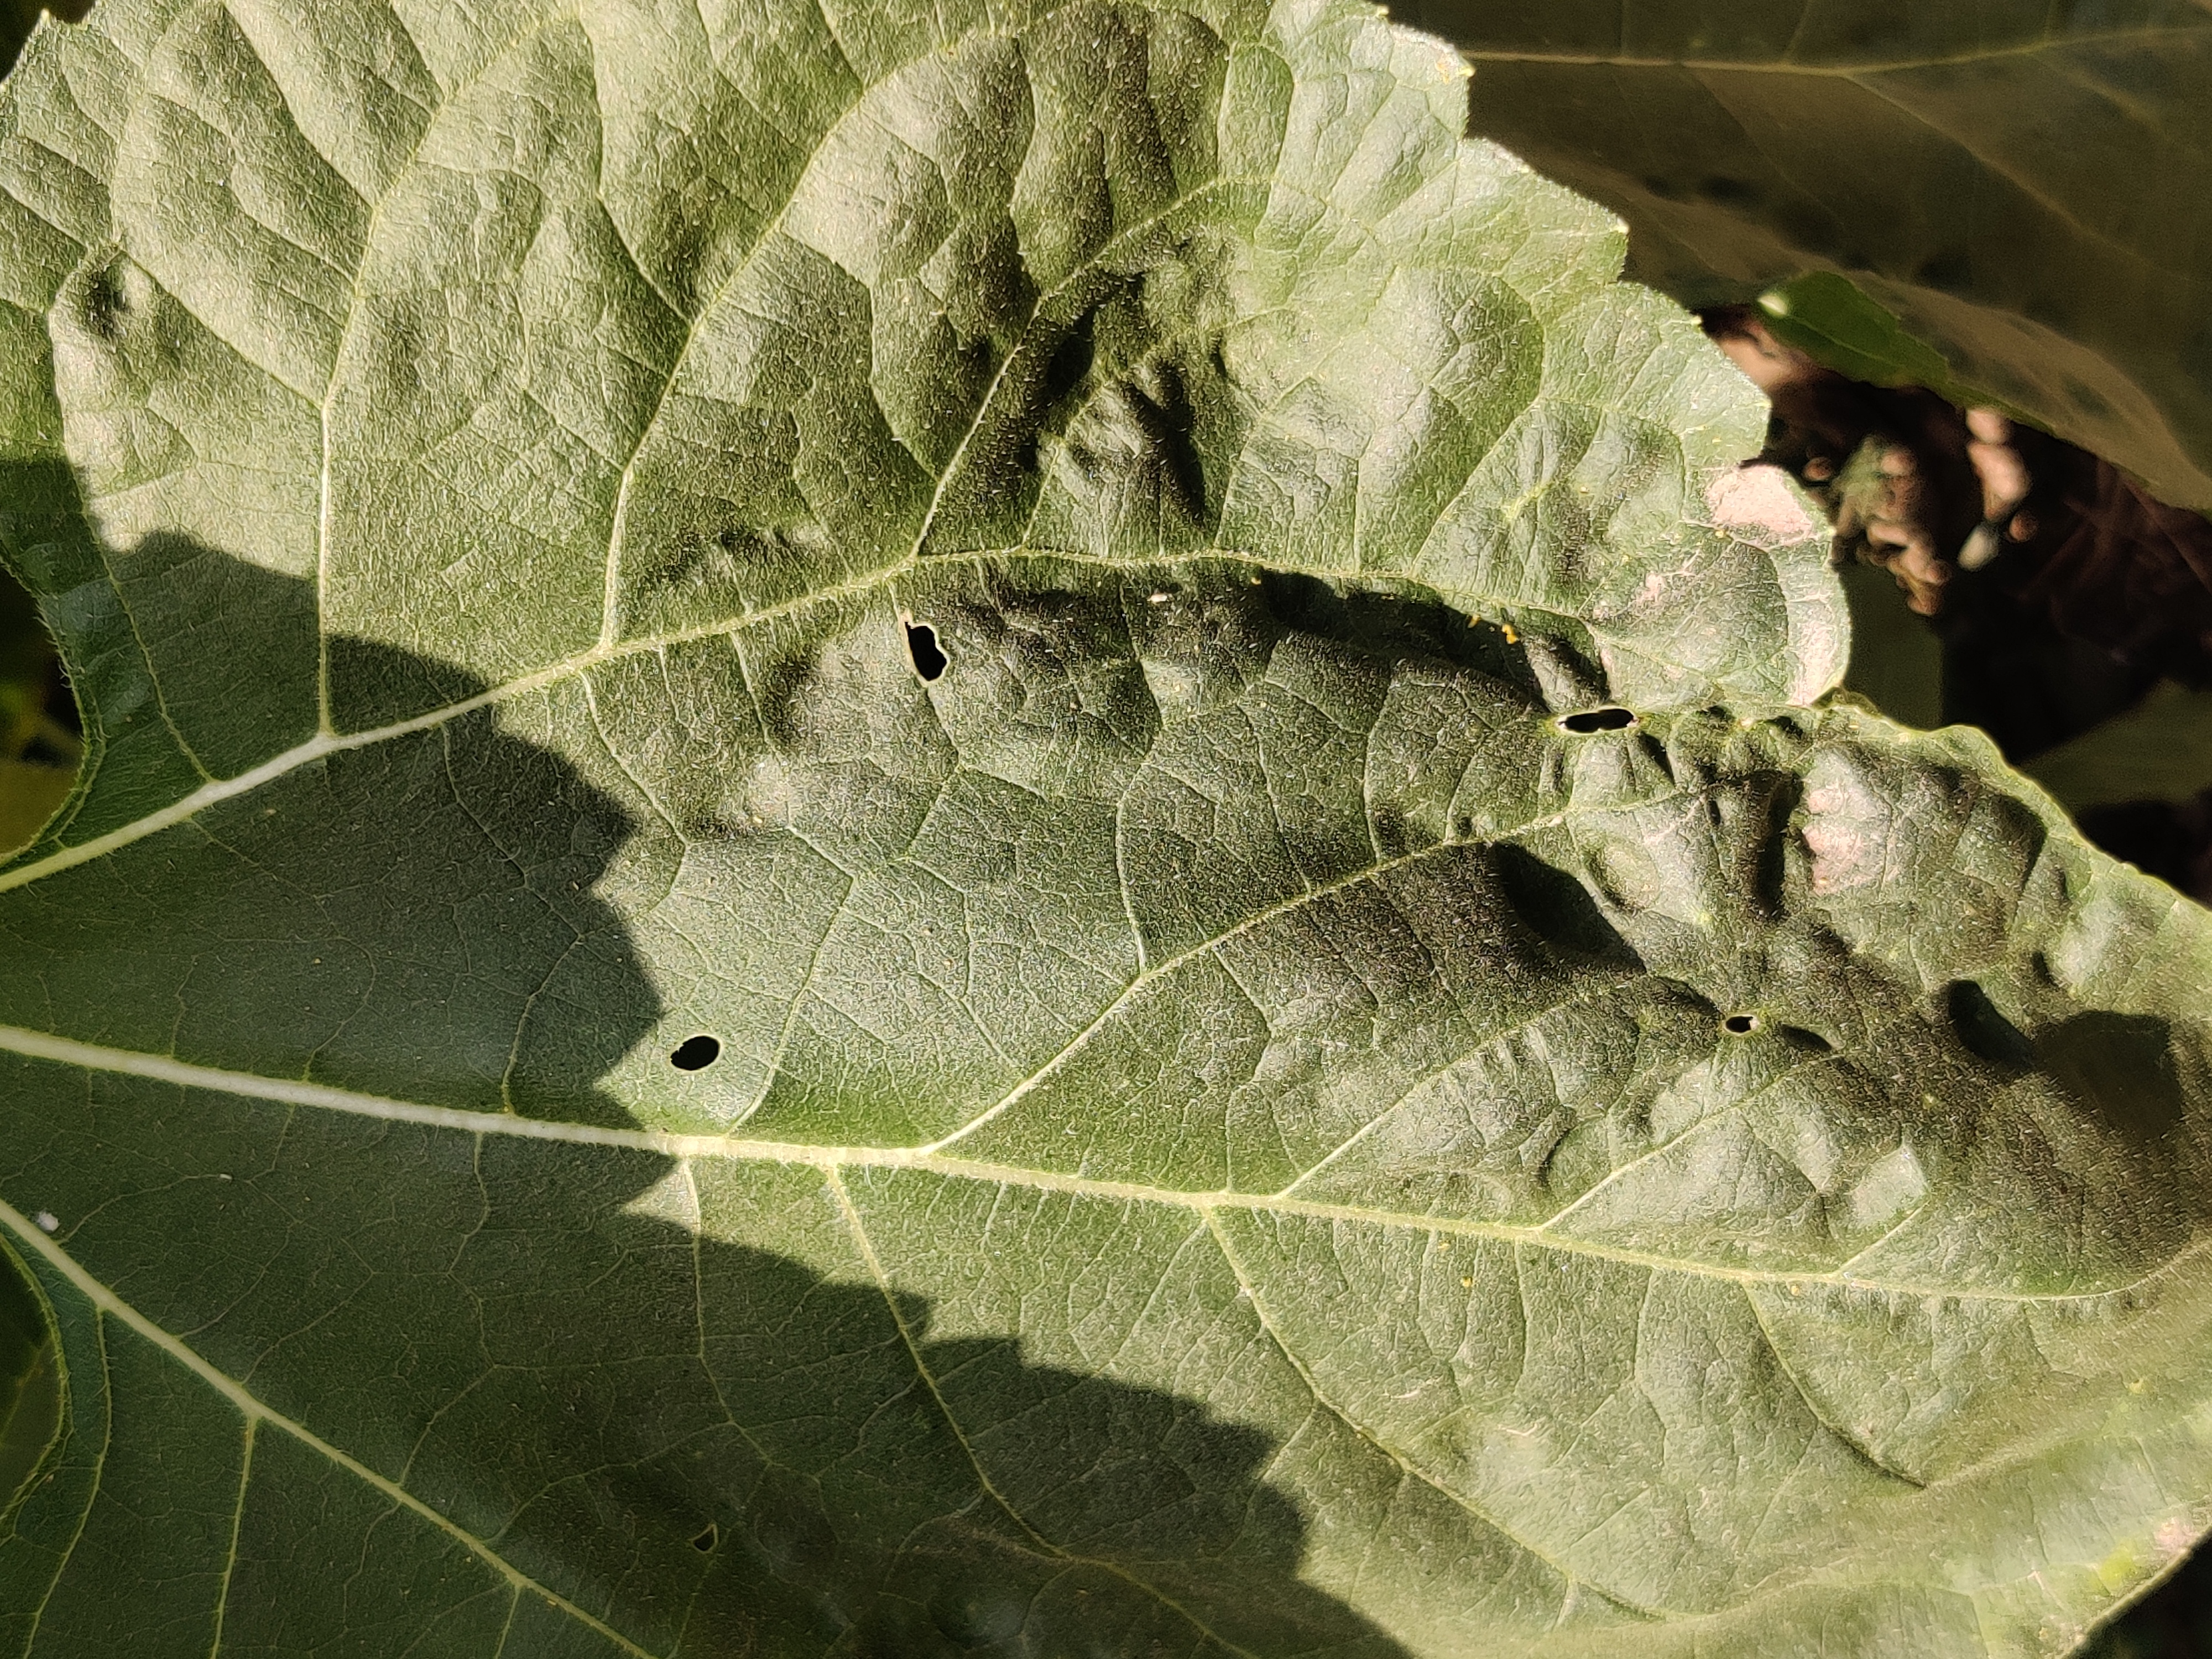
Label: Downy_mildew